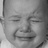
Emotion: sad